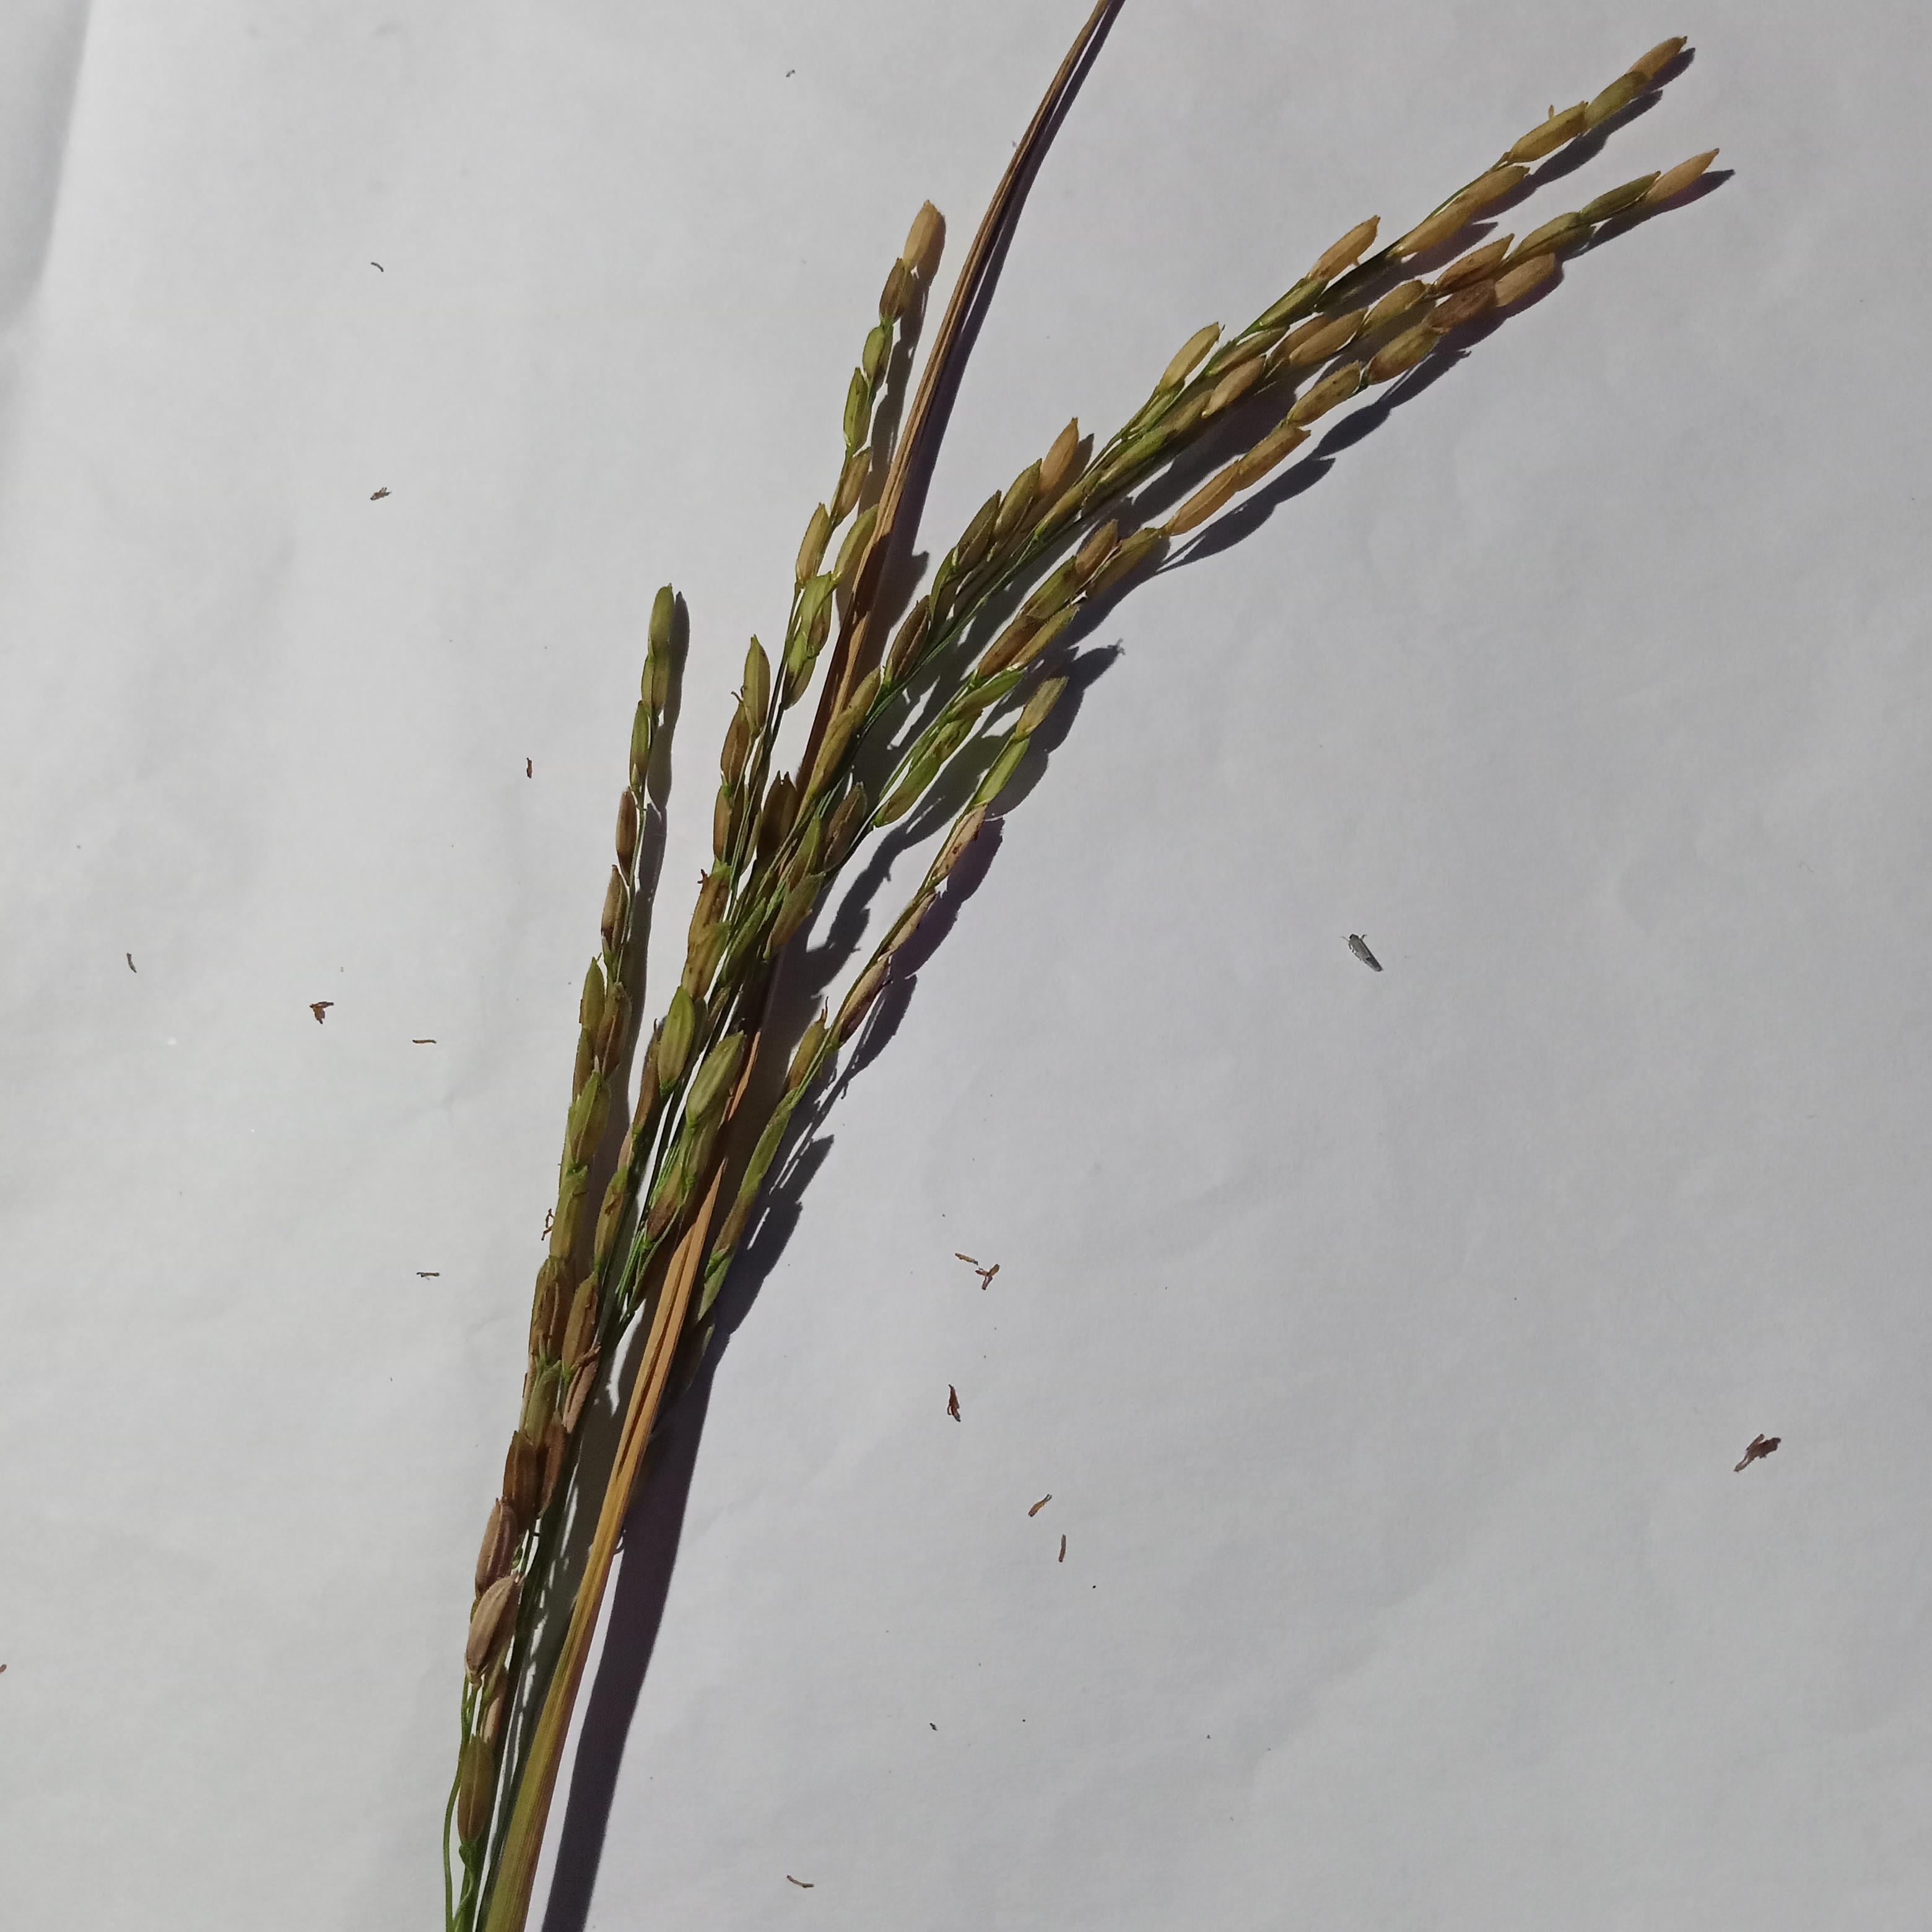
Label: Rice___Neck_Blast